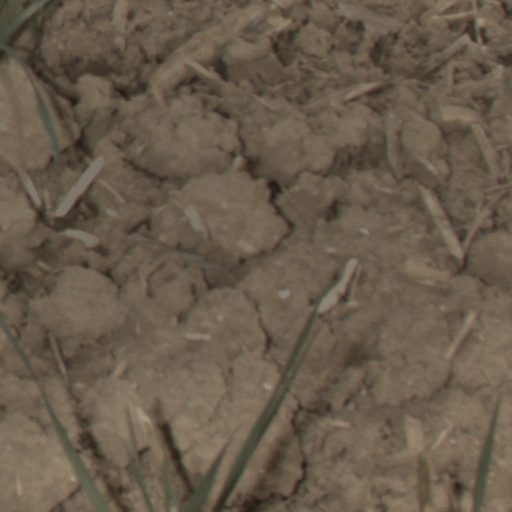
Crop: wheat